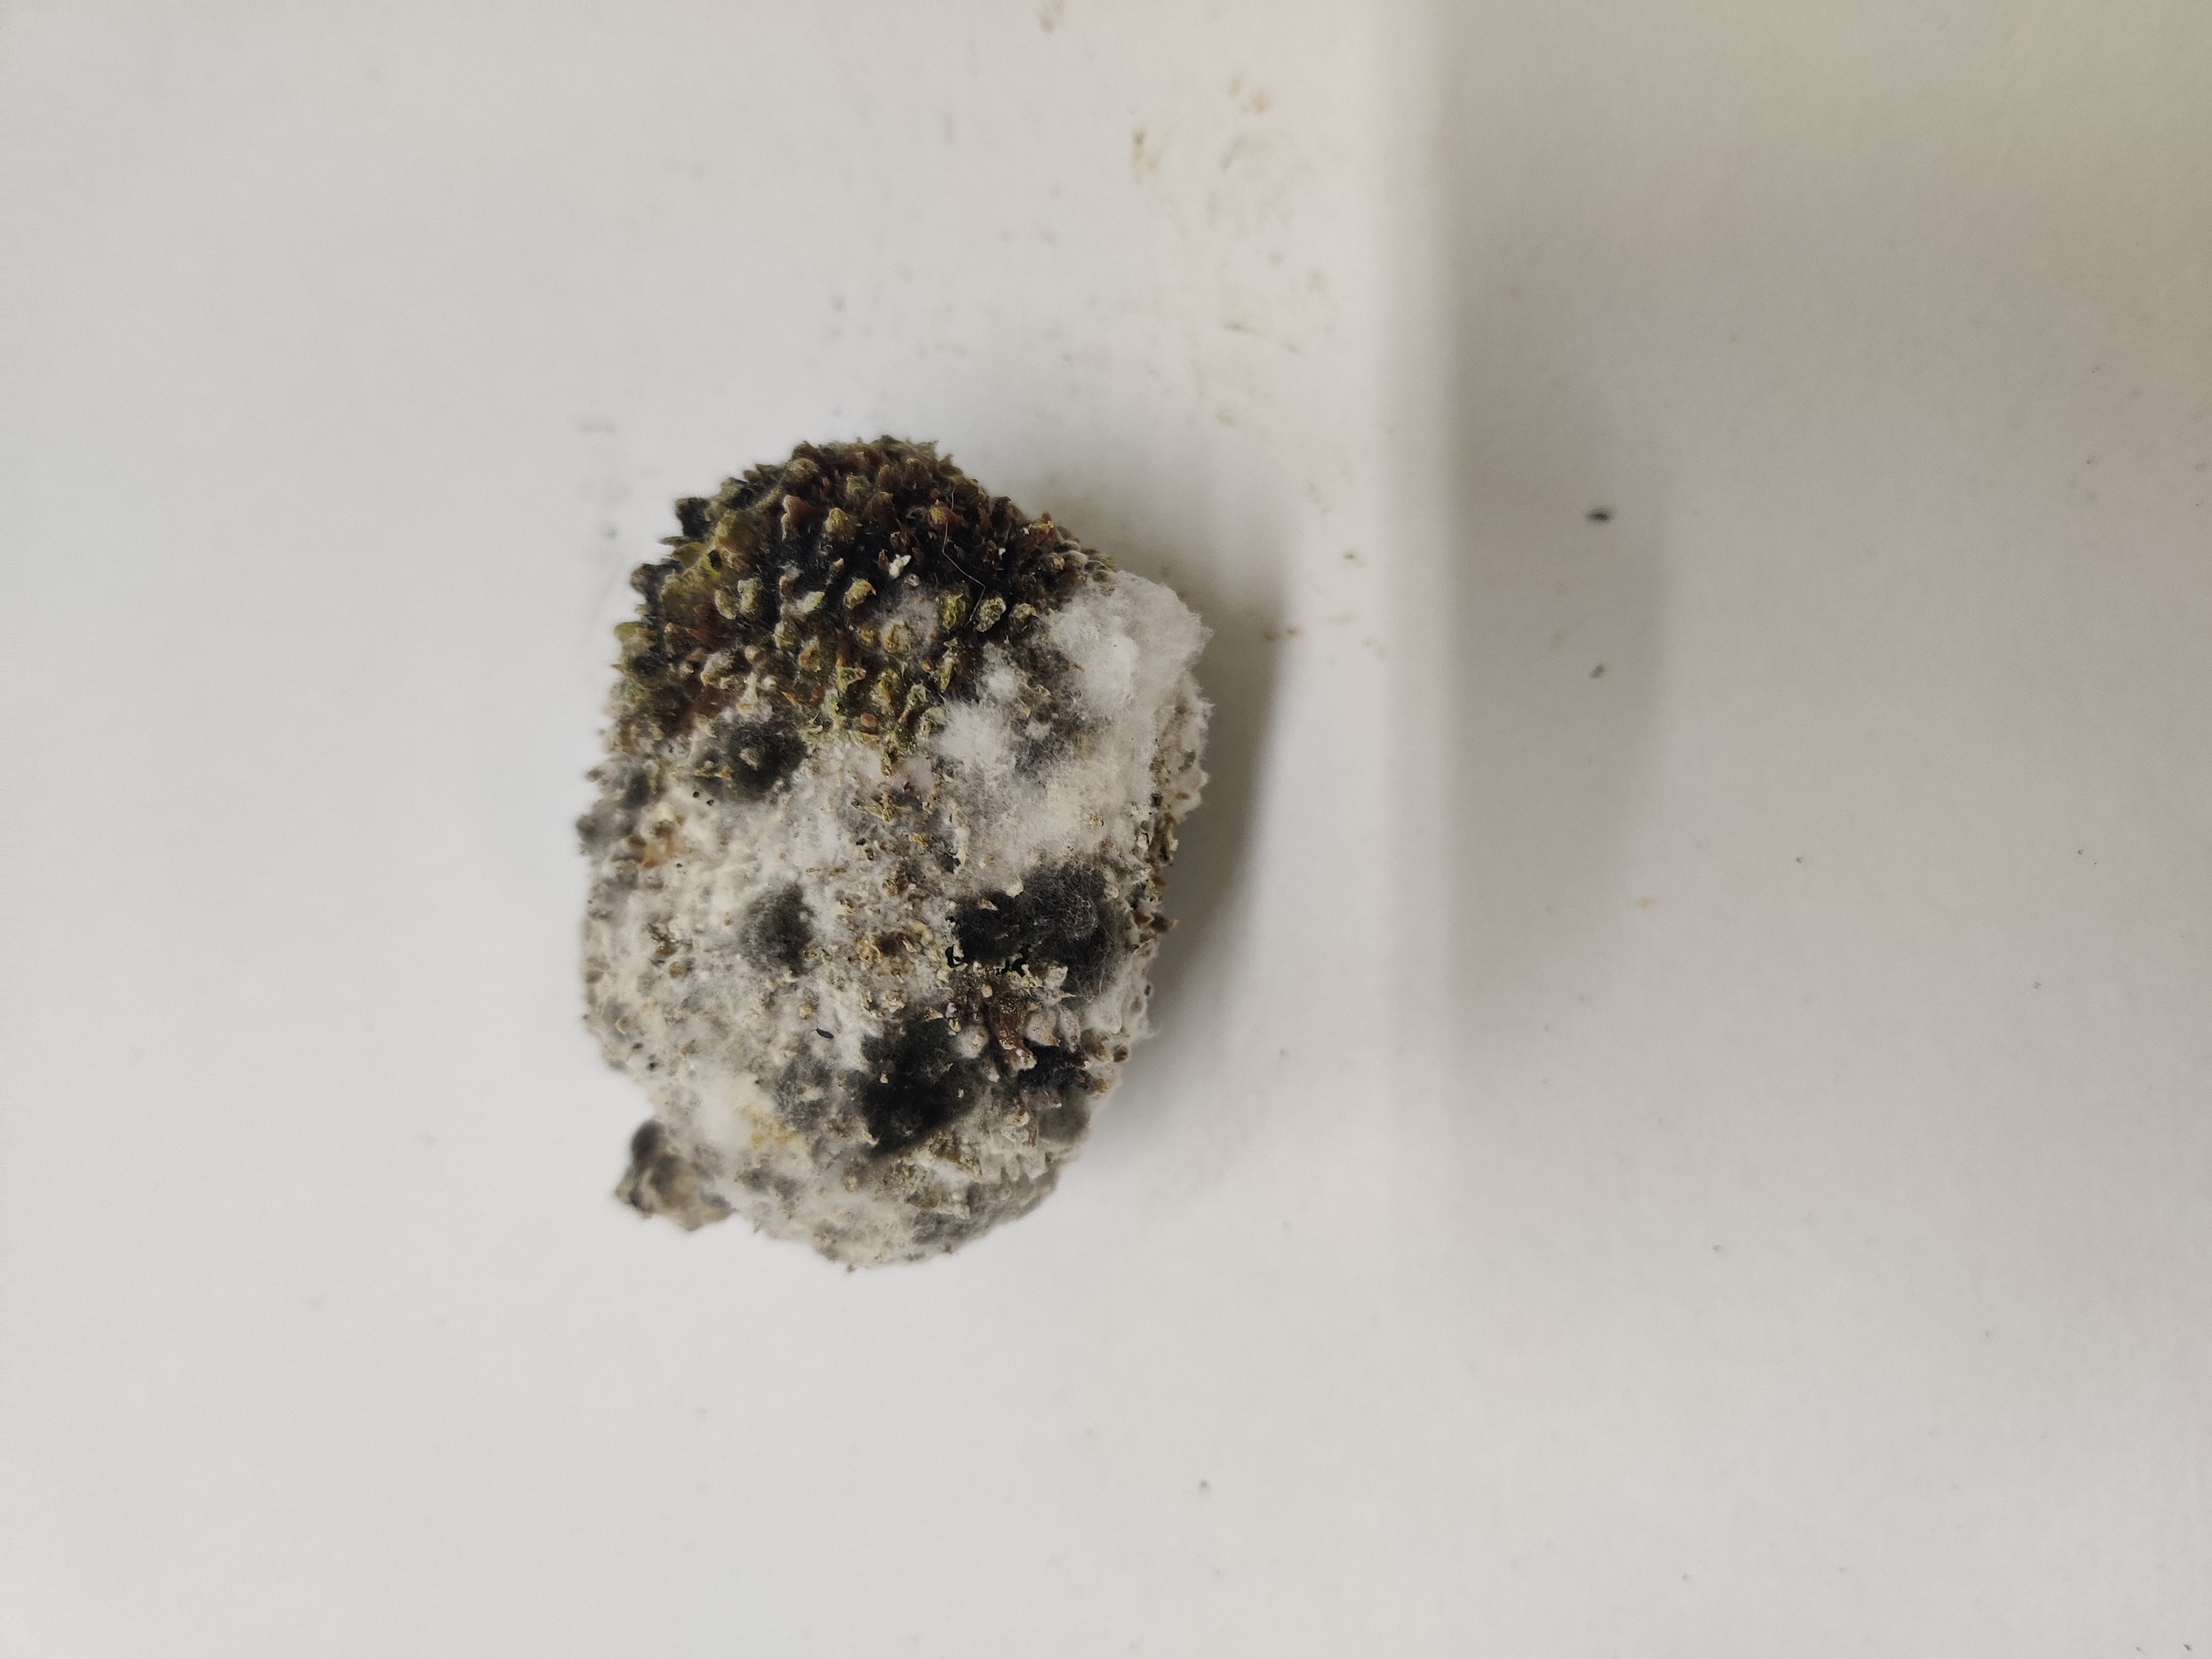
Crop: Spiny Gourd
Condition: Damaged